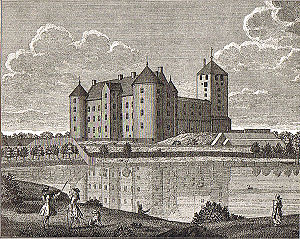
Skanderborg Slot
Skanderborg Slot